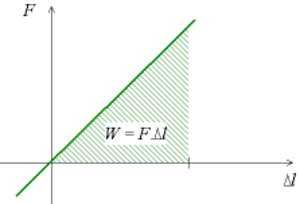
En physique, l'élasticité est la propriété d'un matériau solide à retrouver sa forme d'origine après avoir été déformé. La déformation élastique est une déformation réversible. Un matériau solide se déforme lorsque des forces lui sont appliquées. Un matériau élastique retrouve sa forme et sa taille initiales quand ces forces ne s'exercent plus, jusqu'à une certaine limite de la valeur de ces forces. Les tissus biologiques sont également plus ou moins élastiques.